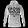
Label: Pullover